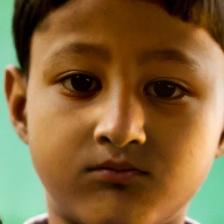
Label: faces